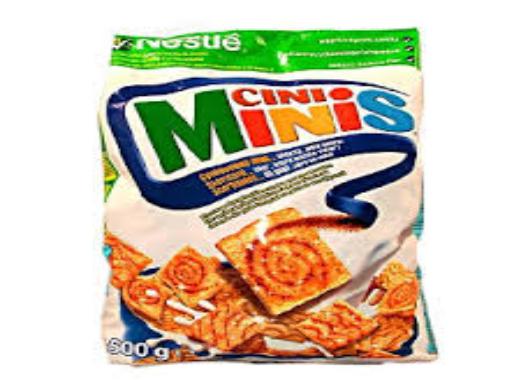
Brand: Cini Minis
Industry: Food